Answer in natural language. How many Doorways are visible in the scene? Choose between the following options: 7, 6, 4, 5 or 2
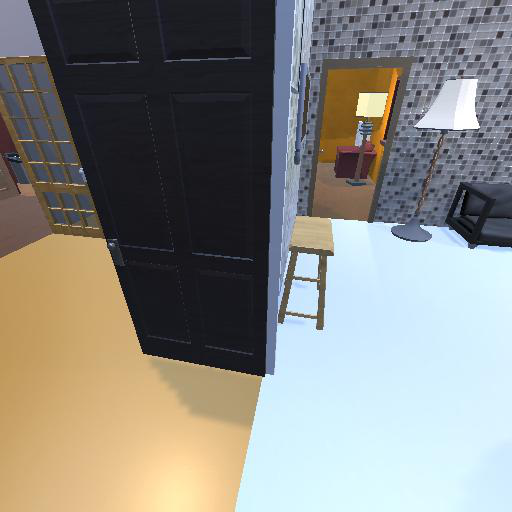
<answer>4</answer>